Dudleya nesiotica

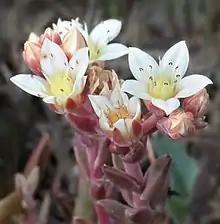
Inflorescence of the Santa Cruz Island liveforever

"Dudleya nesiotica" bears a few pointed or rounded leaves during the winter months when moisture is available, and it goes dormant during the summer, leaving behind only its tough caudex. It blooms in short inflorescences of small white star-shaped flowers. It is self-compatible, so it can reproduce without receiving the pollen of another plant.